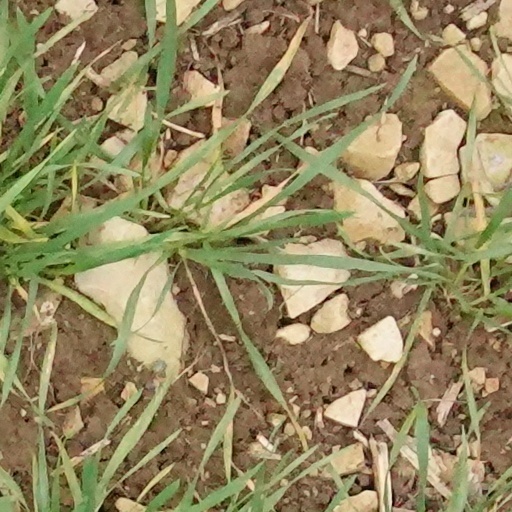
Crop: wheat